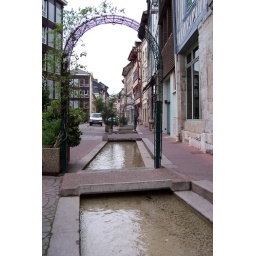
Water feature. A little river flowed down the street in the past.